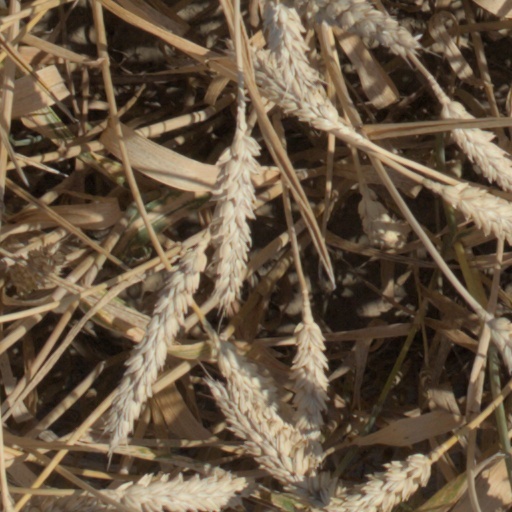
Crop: wheat